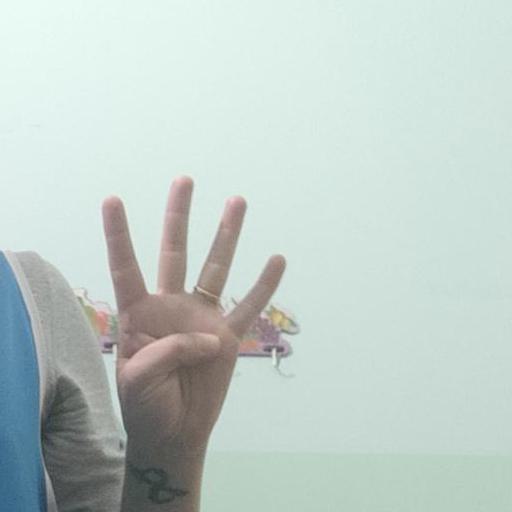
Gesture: four